Avivim school bus bombing

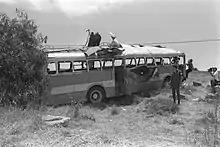
Avivim school bus

The Avivim school bus bombing was a terrorist attack on an Israeli school bus on 22 May 1970, in which 12 civilians were killed, nine of them children, and 25 were wounded, one of whom died of a wound sustained in the attack 44 years later. The attack took place on the road to Moshav Avivim, near Israel's border with Lebanon. Two rocket-propelled grenades were fired at the bus. The attack was one of the first carried out by the PFLP-GC.